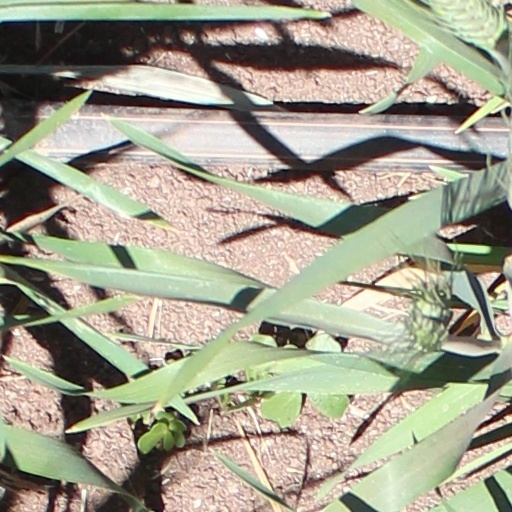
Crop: wheat